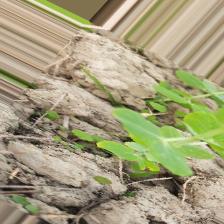
Label: Ascochyta blight